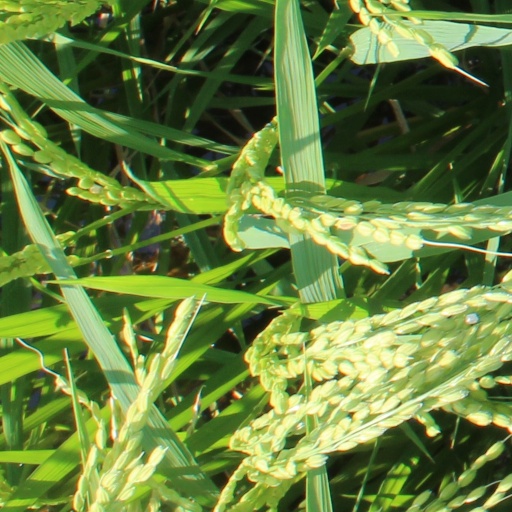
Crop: rice